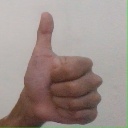
अक्षर: थ